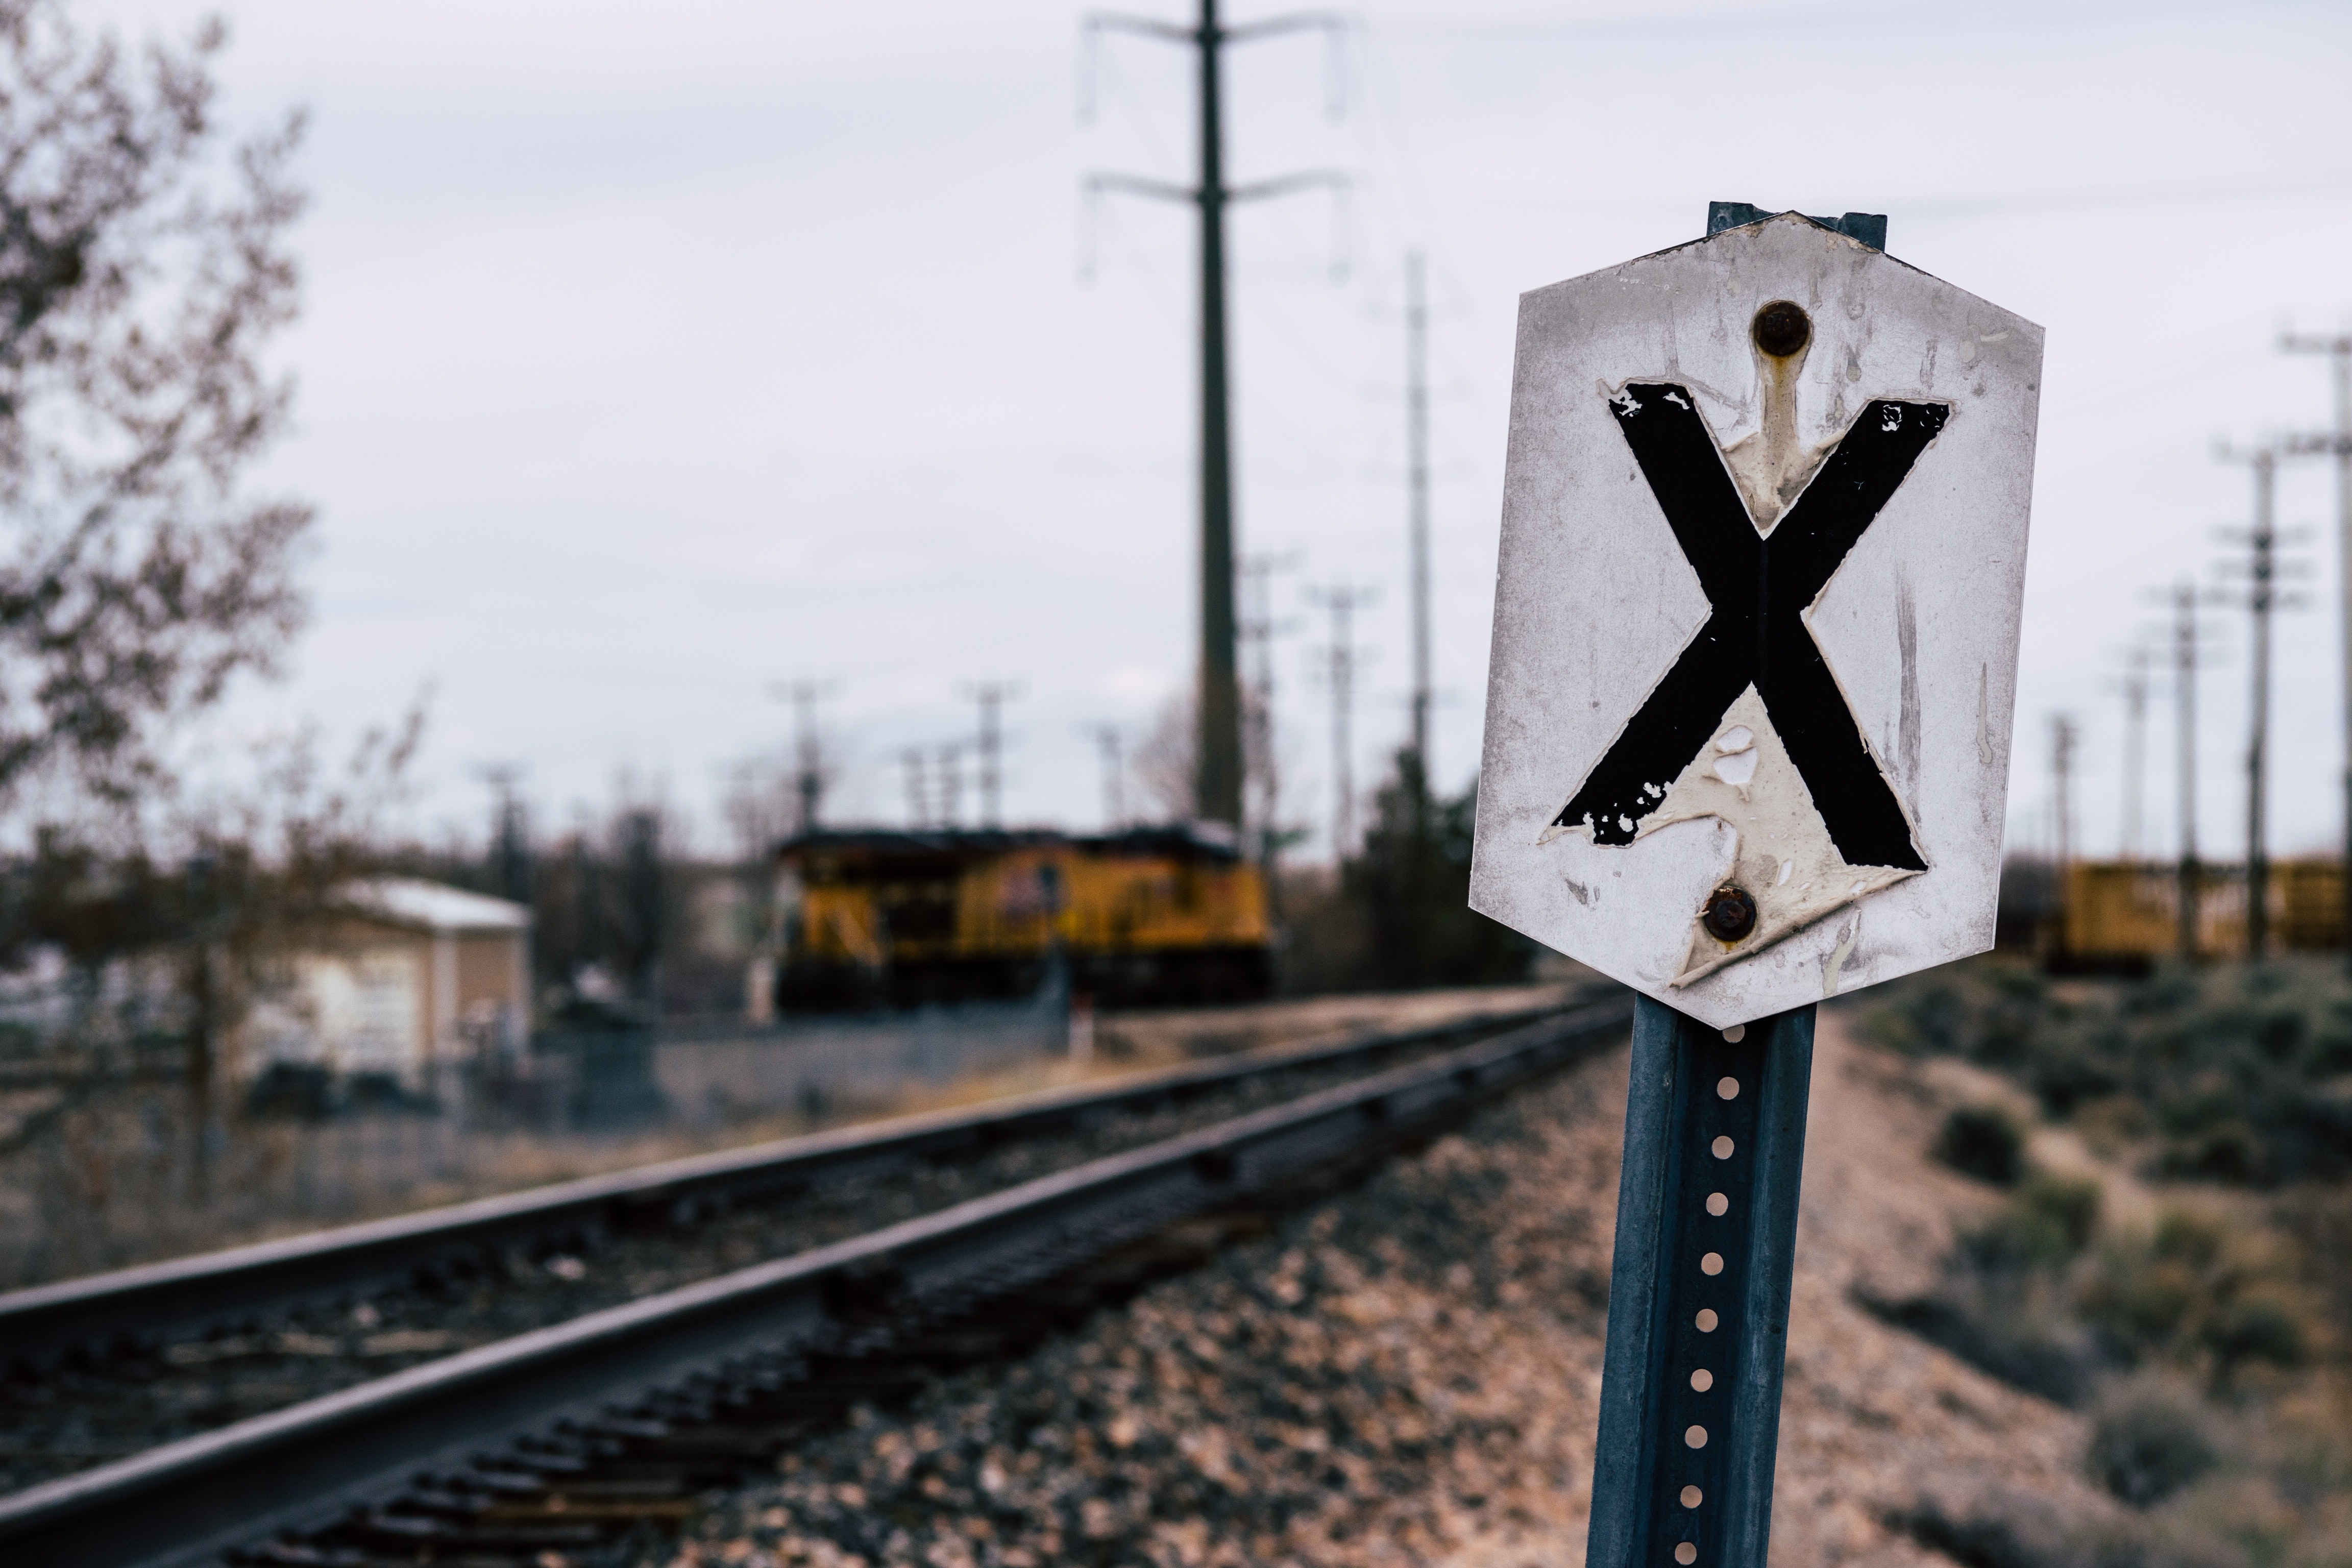
track, transport, railway, iron, train, sky, mode of transport, sign, line, vehicle, traffic sign, tree, signage, metal, rolling stock, thoroughfare, railroad car, rolling, electricity, public utility, locomotive